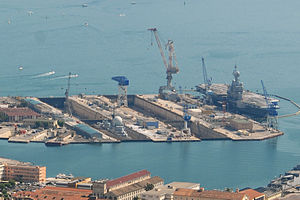
Orlogsværft
Den franske flådebase i Toulon fungerer både som orlogsværft og som flådestation.
Et orlogsværft er et skibsværft, der primært bygger og vedligeholder krigsskibe til et lands flåde.